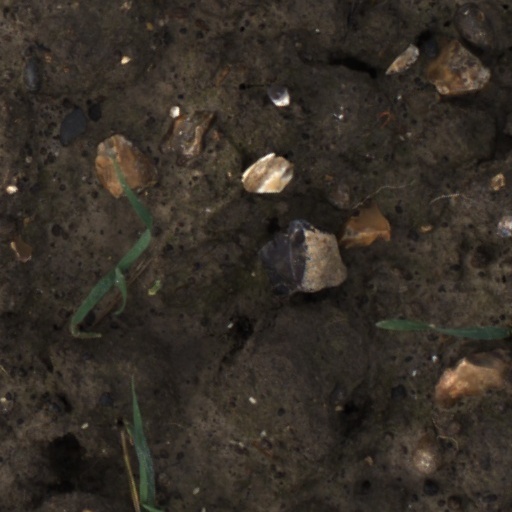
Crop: wheat